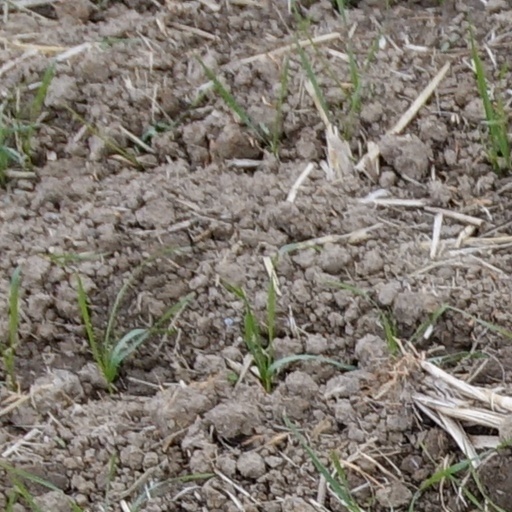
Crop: wheat